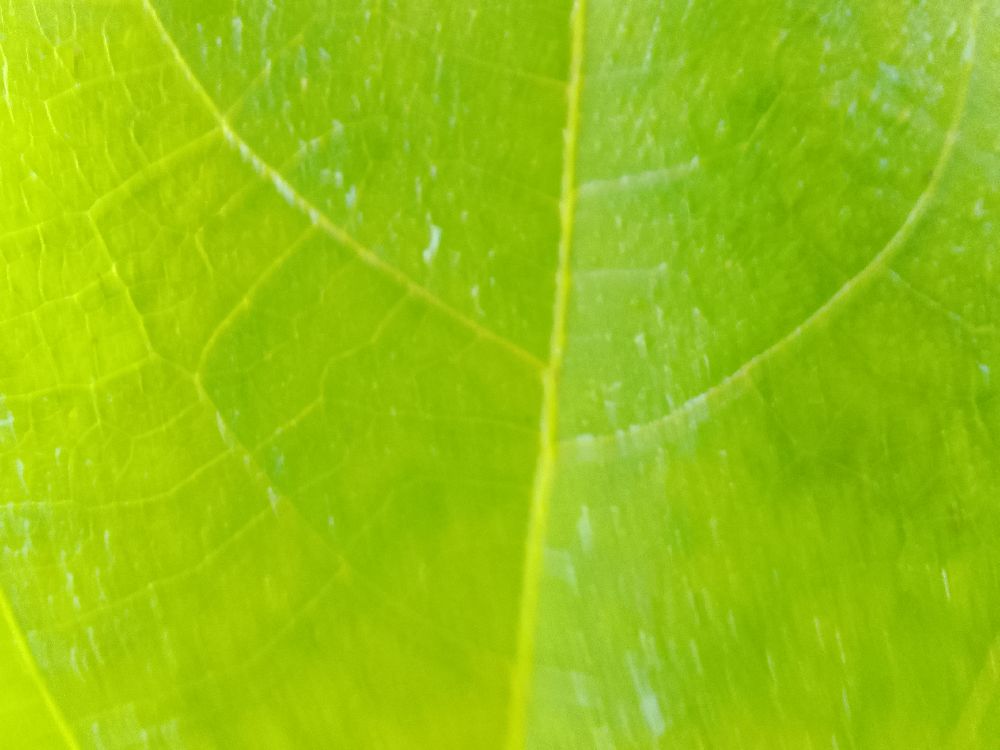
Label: healthy